Julie de Cistello

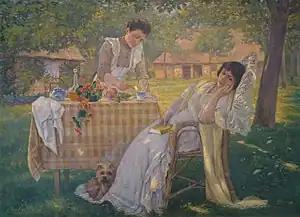

She was one of the first Portuguese-Brazilian women artists to exhibit in the Parisian Salons, in 1897 with ""Pietà"" and 1898 with ""Communiante"". In 1900 she exhibited in the Pavilion of Portugal at the Universal Exhibition of Paris, where she lived (with the paintings ""La Fin d'une ondine"", ""Rose de Noël"", ""Irène"" and ""L'Anniversaire""). In 1906 at the Salon of the Union of Women Painters and Sculptors in Paris with three landscapes paintings; in 1908 at the Exhibition of the centenary of the opening of the Ports of Brazil (the paintings ""Pescador (Matosinhos)"", ""Première étoile (Leça da Palmeira)"", ""Castelo do Queijo (Foz do Douro)"", ""Olaias in flora (Tapada da Ajuda, Lisbon)"", ""Temps brumeux (Margens do Seine, Paris)"", ""Coucher du soleil (Margens do Seine, Paris)"" and ""O rosário""); in 1909 at the Salon of the Société Nationale des Beaux Arts in Paris with the painting ""La Réponse""; in 1910 at the Salon of the Société Nationale des Beaux Arts de Paris with ""La Grand-mère"" and at the Salon of the Union of Women Painters and Sculptors in Paris (with ""Fleurs des Champs"", ""Solitude"", ""Coucher du soleil"", ""Les Capucines"" and ""Prêt a sortir""). In 1912, she exhibited perhaps her best known painting, " "Sous les Pommiers" " (French: Under the apple trees) at the Salon of the Société Nationale des Beaux Arts in Paris, and is owned by the Musée des Beaux-Arts in Nice. In 1913 she again exhibited his painting ""Jeune fille, portrait"" at the same Salon and joined the "Cercle des Artistes Brésiliens" in Paris. She exhibited at the Salon until 1924.